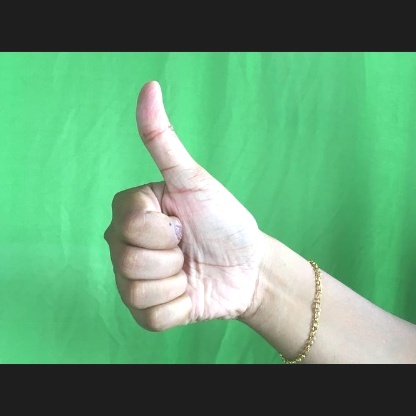
Mudra: Sikharam